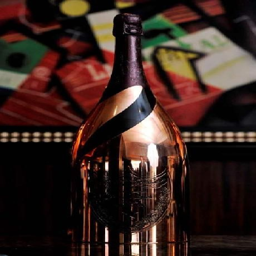
world 's most expensive wine sold in a bar